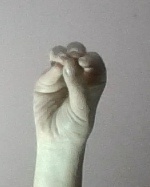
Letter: ha